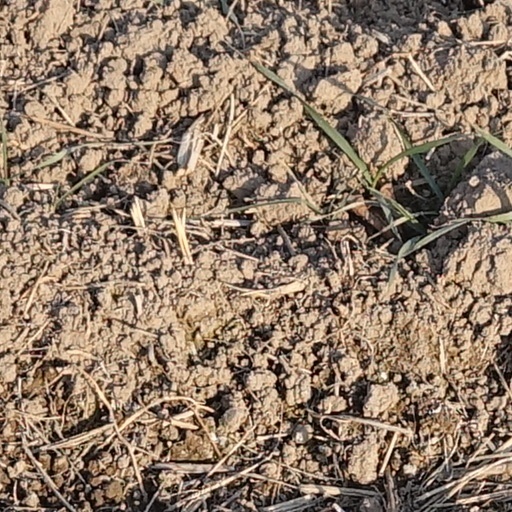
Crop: wheat